Li Jinhui

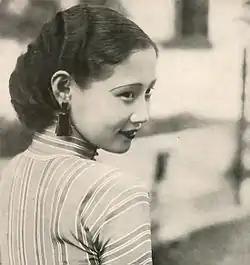
Li's wife Xu Lai

In 1930, Li married Xu Lai, a member of the Bright Moon Troupe. She gave birth to a daughter named Xiaofeng. In 1933, Xu Lai became a movie star with the Mingxing Film Company. Their marriage broke down after the sudden death of Xiaofeng in 1935, and the couple divorced in November that year. Li was devastated by the loss of his daughter and wife. It was an acrimonious divorce and he requested compensation from Xu Lai for the investment he had made in training her. Xu later married Kuomintang general Tang Shengming and worked as a Juntong secret agent during the Anti-Japanese War.